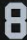
Number: 8